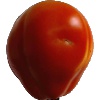
Label: Tomato 1